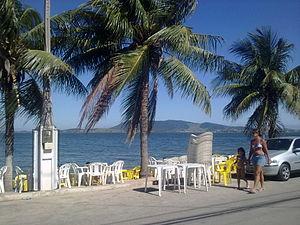
Araruama est une municipalité de l'État de Rio de Janeiro, au Brésil. Situé à 22 º 52'22 "de latitude sud et 42 º 20'35" de longitude ouest, à une altitude de quinze mètres. En 2010, sa population était de 116 418 habitants, qui ratifie la deuxième plus grande population dans la région des Grands Lacs.